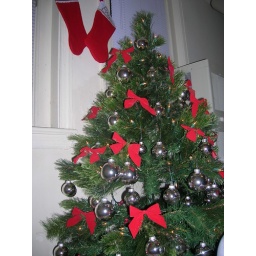
We decorated our Christmas tree in DC using three sizes of silver globes and red bows.